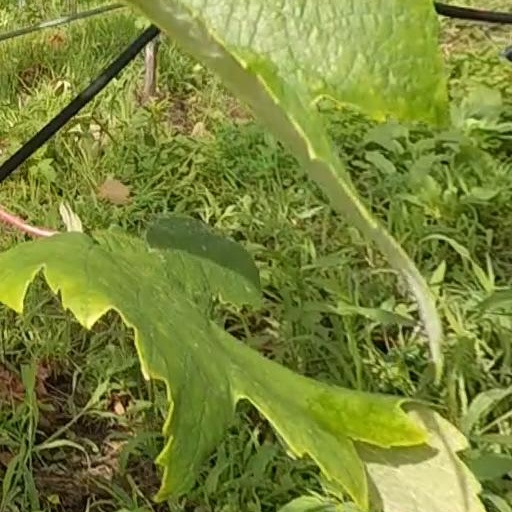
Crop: grape